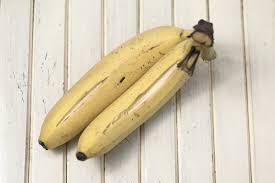
Kuna mbao, ambapo ndizi hizi mbili zimewekwa juu yake, ndizi moja ikiwa fupi ambayo imeiva, pia kiasi imetolewa ngozi, pia inaonyesha ndizi iko kukulwa.